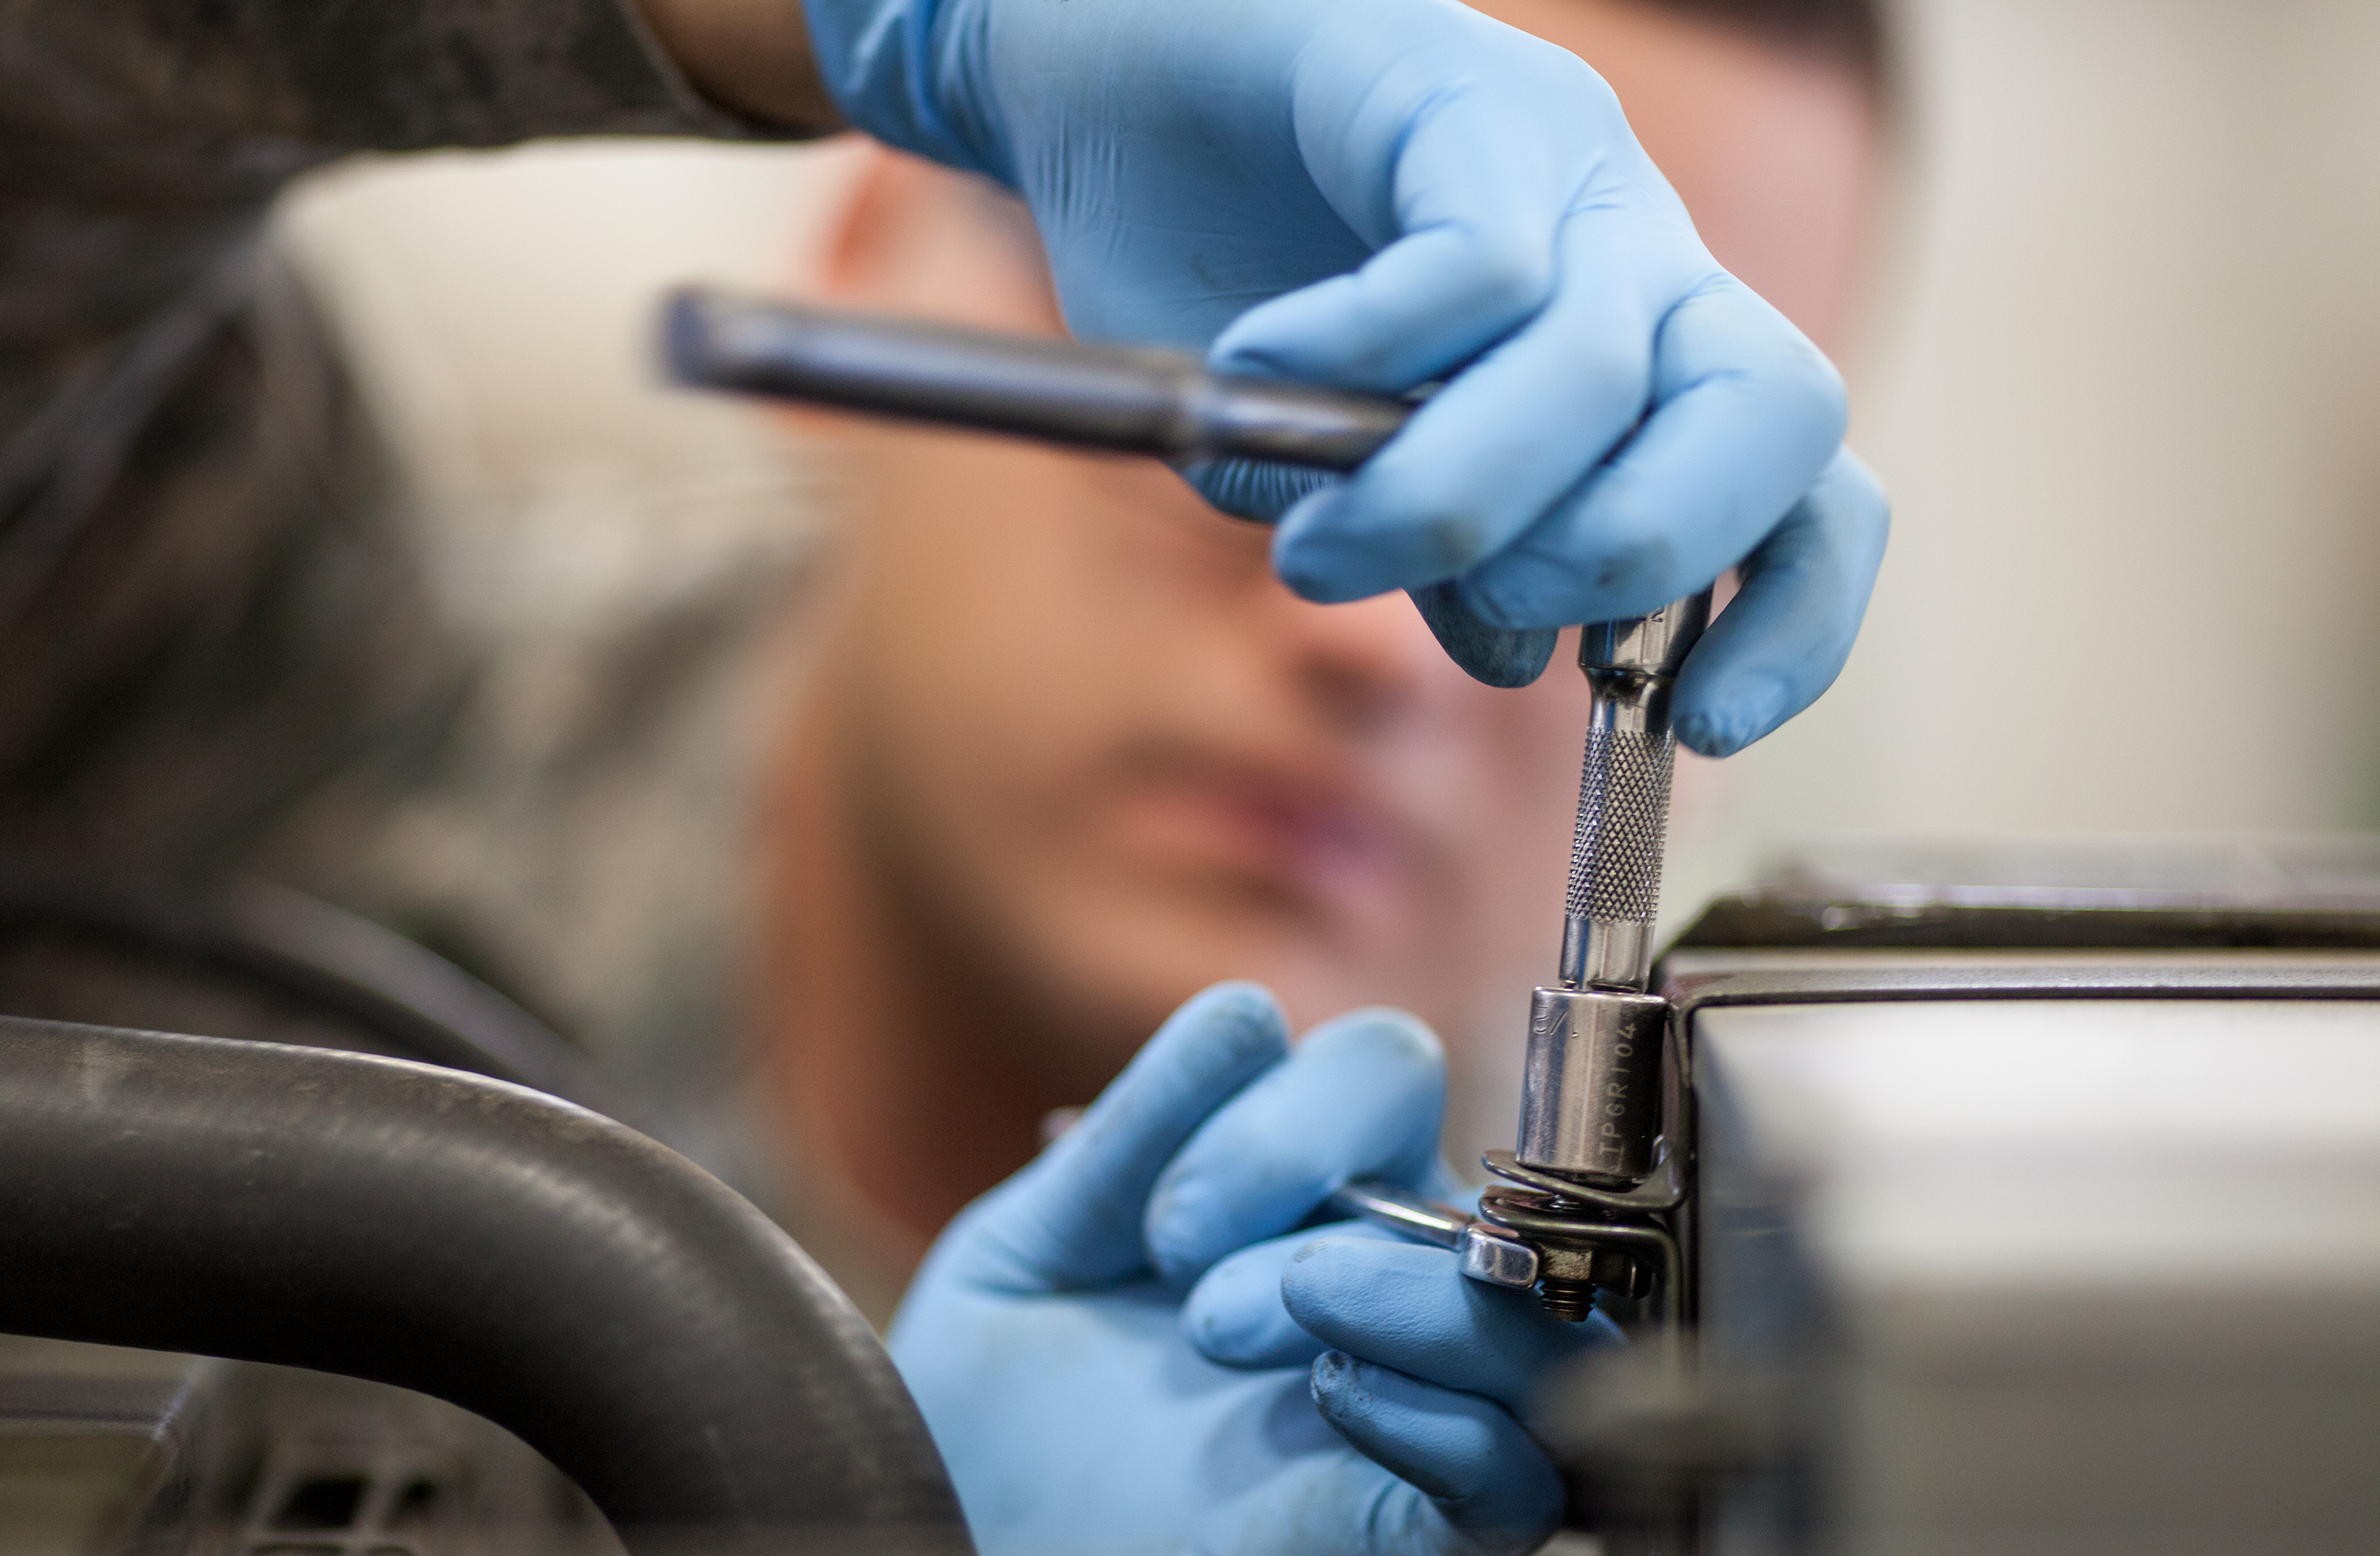
writing, hand, person, glass, military, airforce, soldier, usa, training, blue, close up, hands, reserve, age, ca, usaf, gloves, solano, travisairforcebase, travisafb, 349th, routine, defence, troop, usairforce, airman, readiness, reservists, airforcereserve, nitrilegloves, drillweekend, agemechanic